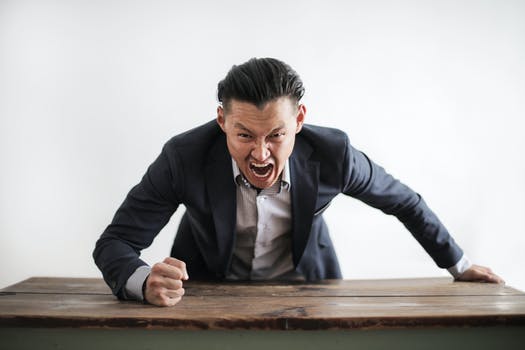
Label: No Watermark